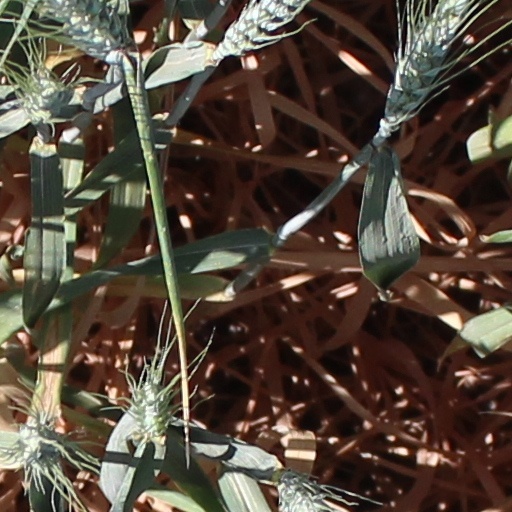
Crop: wheat